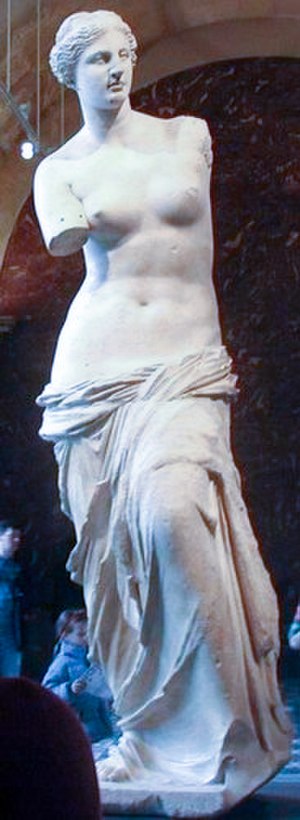
Venus fra Milo / Fund og berømmelse
Afrodite fra Milos er bedre kendt som Venus fra Milo. Det er en af de bedst kendte skulpturer fra antikkens Grækenland. Den antages at forestille Afrodite, gudinde for kærlighed og skønhed. Hun blev af romerne kaldt Venus. Det er en 203 cm høj marmorskulptur. hvor arme og sokkel er gået tabt. Ud fra en inskription på soklen er den udført af Alexandros fra Antiokia; tidligere var den fejlagtigt tilskrevet mesteren Praxiteles. Statuen blev fundet på øen Milos i Ægæerhavet i 1820, og er udstillet på Louvre i Paris.